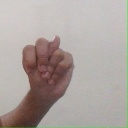
अक्षर: न